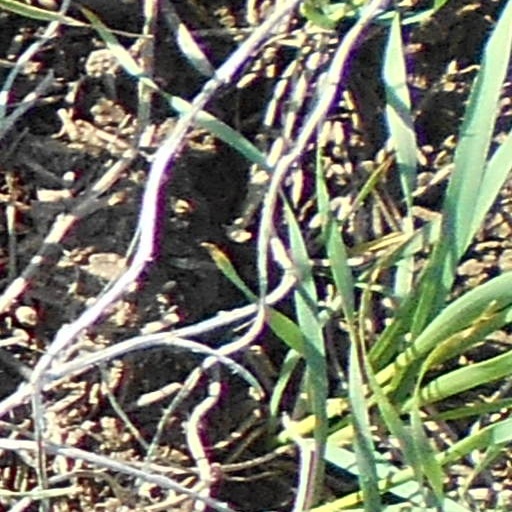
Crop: wheat